Military history of Jewish Americans

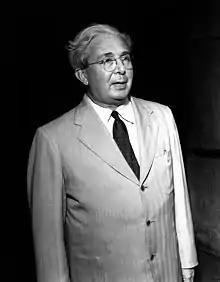
Leó Szilárd, the driving force to create the Manhattan Project, wrote the Einstein–Szilárd letter which was signed by Albert Einstein.

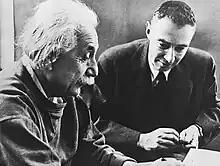
Albert Einstein (left) with J. Robert Oppenheimer (right) working on the Manhattan Project

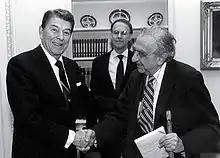
Edward Teller lobbied for the Strategic Defense Initiative to president Ronald Reagan in the 1980s, and succeeded in convincing him of its need.

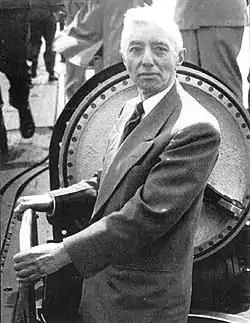
Admiral Rickover looking over USS "Nautilus", the world's first nuclear-powered vessel

America's rise as a nuclear power resulted directly from the Manhattan Project, codename for a project during World War II to develop the first atomic bombs for wartime use. The project's roots began in 1939 when, at the urging of Leó Szilárd, Albert Einstein signed the Einstein–Szilárd letter to US president Franklin D. Roosevelt expressing his concerns that Nazi Germany may be trying to develop nuclear weapons.